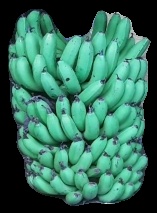
Variety: pachbale
Grade: grade1